Elwood, Victoria

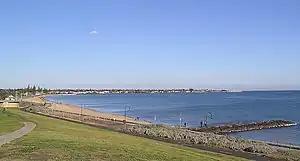
Elwood Beach

Elwood is an inner suburb in Melbourne, Victoria, Australia, 8 km south-east of Melbourne's Central Business District, located within the City of Port Phillip local government area. Elwood recorded a population of 15,153 at the 2021 census.